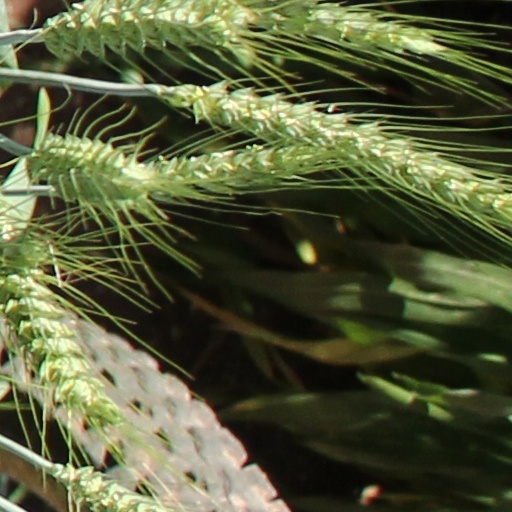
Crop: wheat